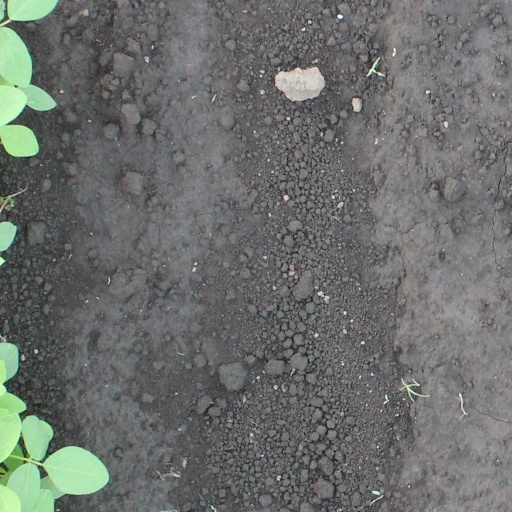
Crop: soybean